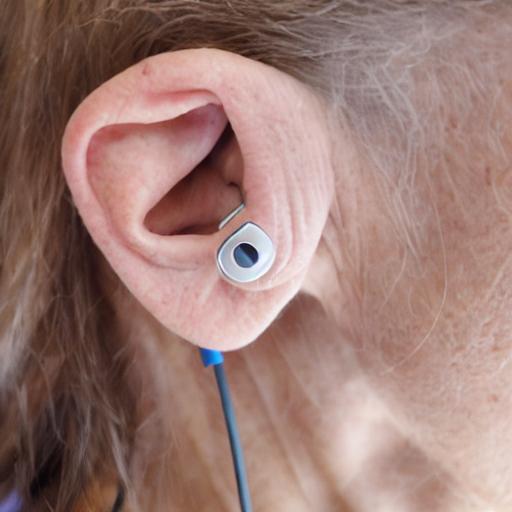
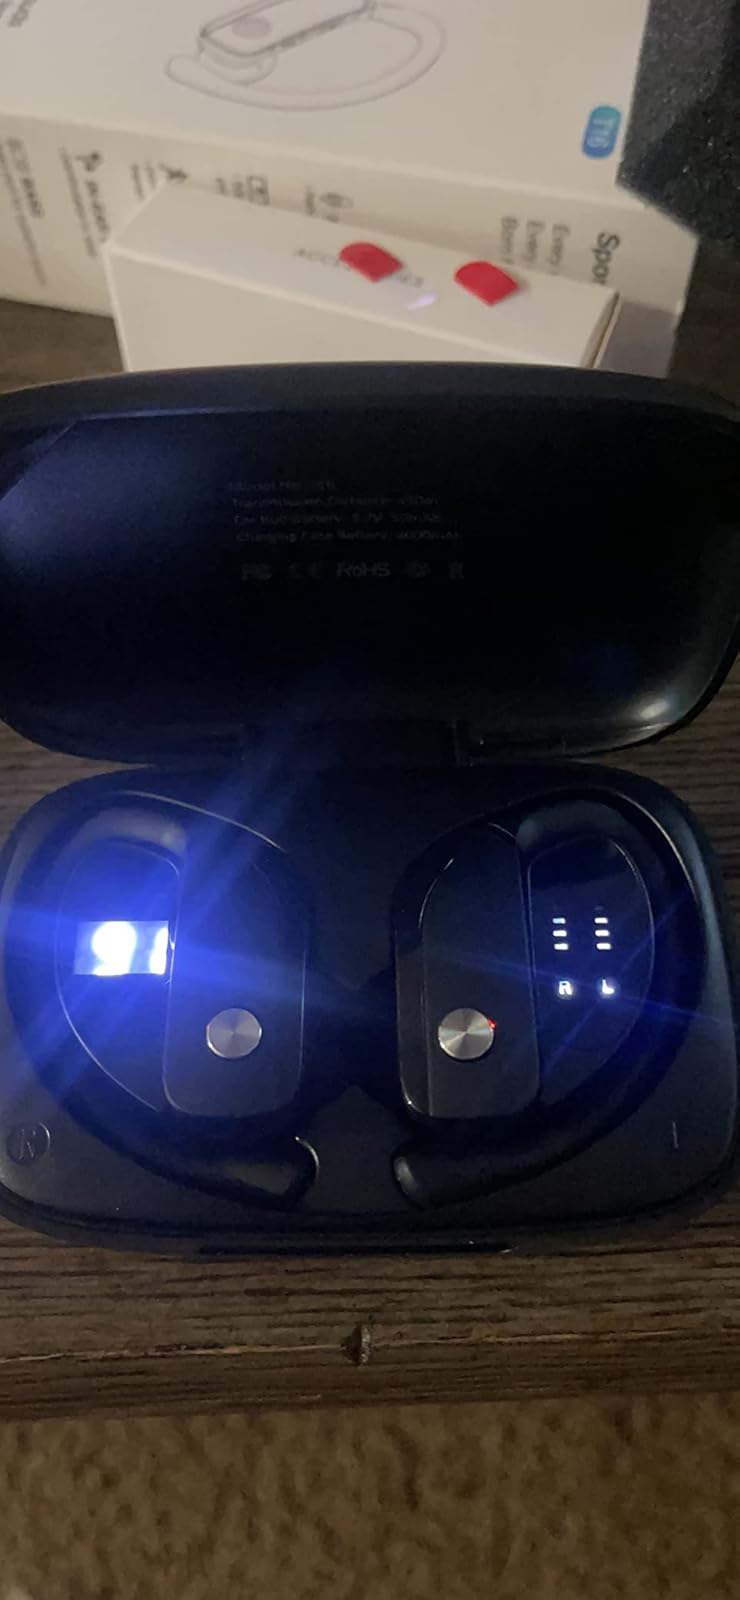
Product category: earbuds
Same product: no